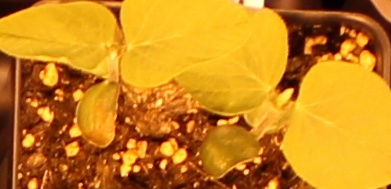
Label: Soybean